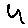
Label: 4